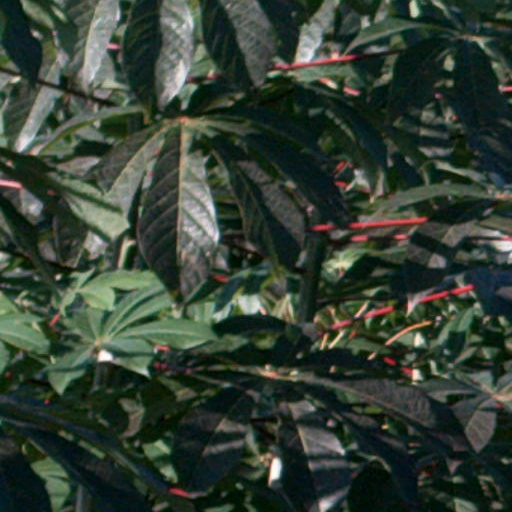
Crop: cassava